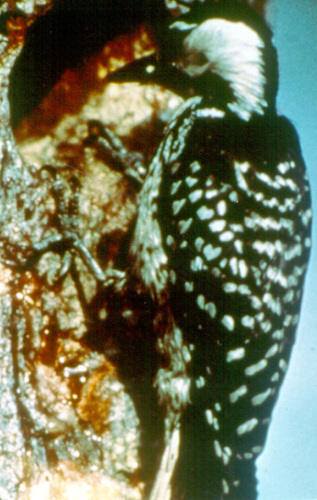
this bird, mounted on a tree, has a long black beak and a white and black spotted back.
bird has spotted body feathers, white breast feather, and black beakthe bird has black and white speckled feathers with a white crown and a thick black beak.
a black and white bird which has a white belly, white cheek patch, and black wings with white patches.
this large, black bird with white spots features strong, brown feet and a huge black beak.
this bird has a pure white head and nape and black with white speckled feathers covering the rest of its body.
a bird with a pointed beak and white spots on its dark wings.
this black bird has a speckled coverimg of white along the back and a stripe of white along the eye.
this bird has a thick black bill, with a black and white back.
the bird is small with a pointed bill, and the wings are black.
Species: Red Cockaded Woodpecker